Bangsamoro Transition Commission

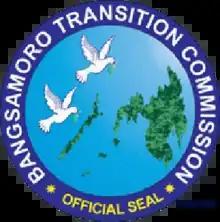
Seal

The Bangsamoro Transition Commission (BTC) was a government body that was tasked to aid in creating the draft of the Bangsamoro Organic Law as well as the transition body in the areas to form the Bangsamoro Autonomous Region in Muslim Mindanao until the constitution of the Bangsamoro Transition Authority and formal creation of the autonomous region.